Brannens

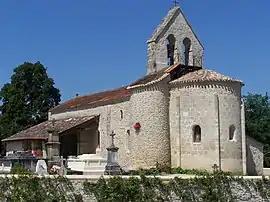
The church in Brannens

Brannens is a commune in the Gironde department in Nouvelle-Aquitaine in southwestern France.